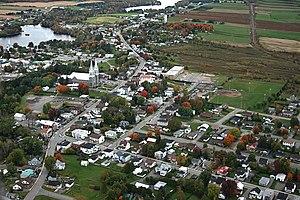
Vue aérienne de l'automne 2008 du village de Sainte-Thècle, en Mauricie, QC
Sainte-Thècle est une municipalité canadienne du Québec située dans la municipalité régionale de comté de Mékinac, surtout dans le bassin hydrographique de la Batiscanie et dans la région administrative de la Mauricie. Cette localité qui occupe 213,5 km² au total dont 211,77 km² de superficie terrestre, est particulièrement reconnue pour sa villégiature autour de ses 55 lacs qui parsèment son territoire. Sa forêt et ses paysages de montagnes offrent des panoramas exceptionnels pour les touristes et les villégiateurs.